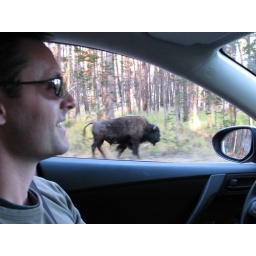
buffalo wandering along the road near lake lodge